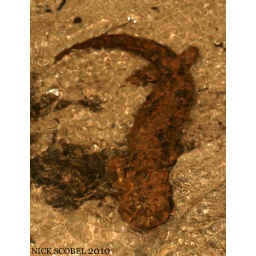
&lt;i&gt;Cryptobranchus alleganiensis&lt;/i&gt; May, 2010. North Carolina. One of four adults found moving about a crystal clear mountain stream in North Carolina.